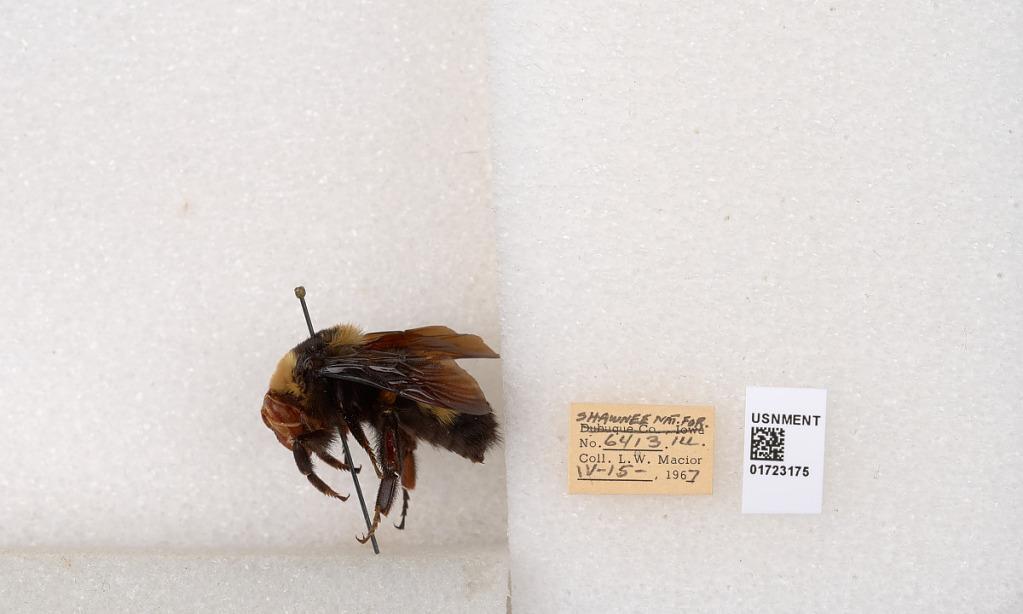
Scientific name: Bombus (Bombus) nevadensis auricormus
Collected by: L. Macior
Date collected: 1967-4-15
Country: United States
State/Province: Illinois
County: Johnson
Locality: Shawnee National Forest
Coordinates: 37.5114, -88.8011